Preston Sturges

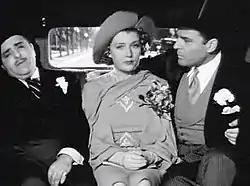
Akim Tamiroff, Muriel Angelus and Brian Donlevy in "The Great McGinty" (1940)

Sturges was having no better luck in Hollywood, where his clout was gone. Katharine Hepburn, who had starred in the 1952 Broadway production of the George Bernard Shaw's "The Millionairess" got Sturges to agree to adapt the script and direct. But she could not get a single Hollywood studio to back the project.